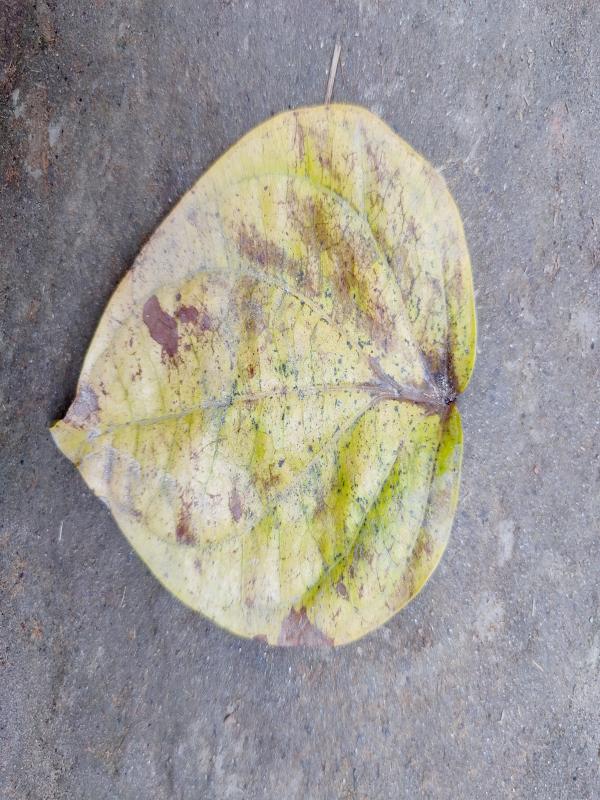
Label: Dried_Leaf